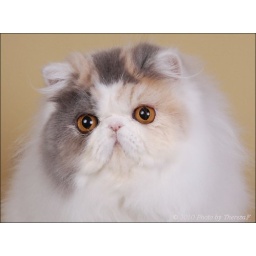
Best Pers kitten - Toulouse Shasume Daddy's Girl, owned and bred by J van Tonder and H Peplar